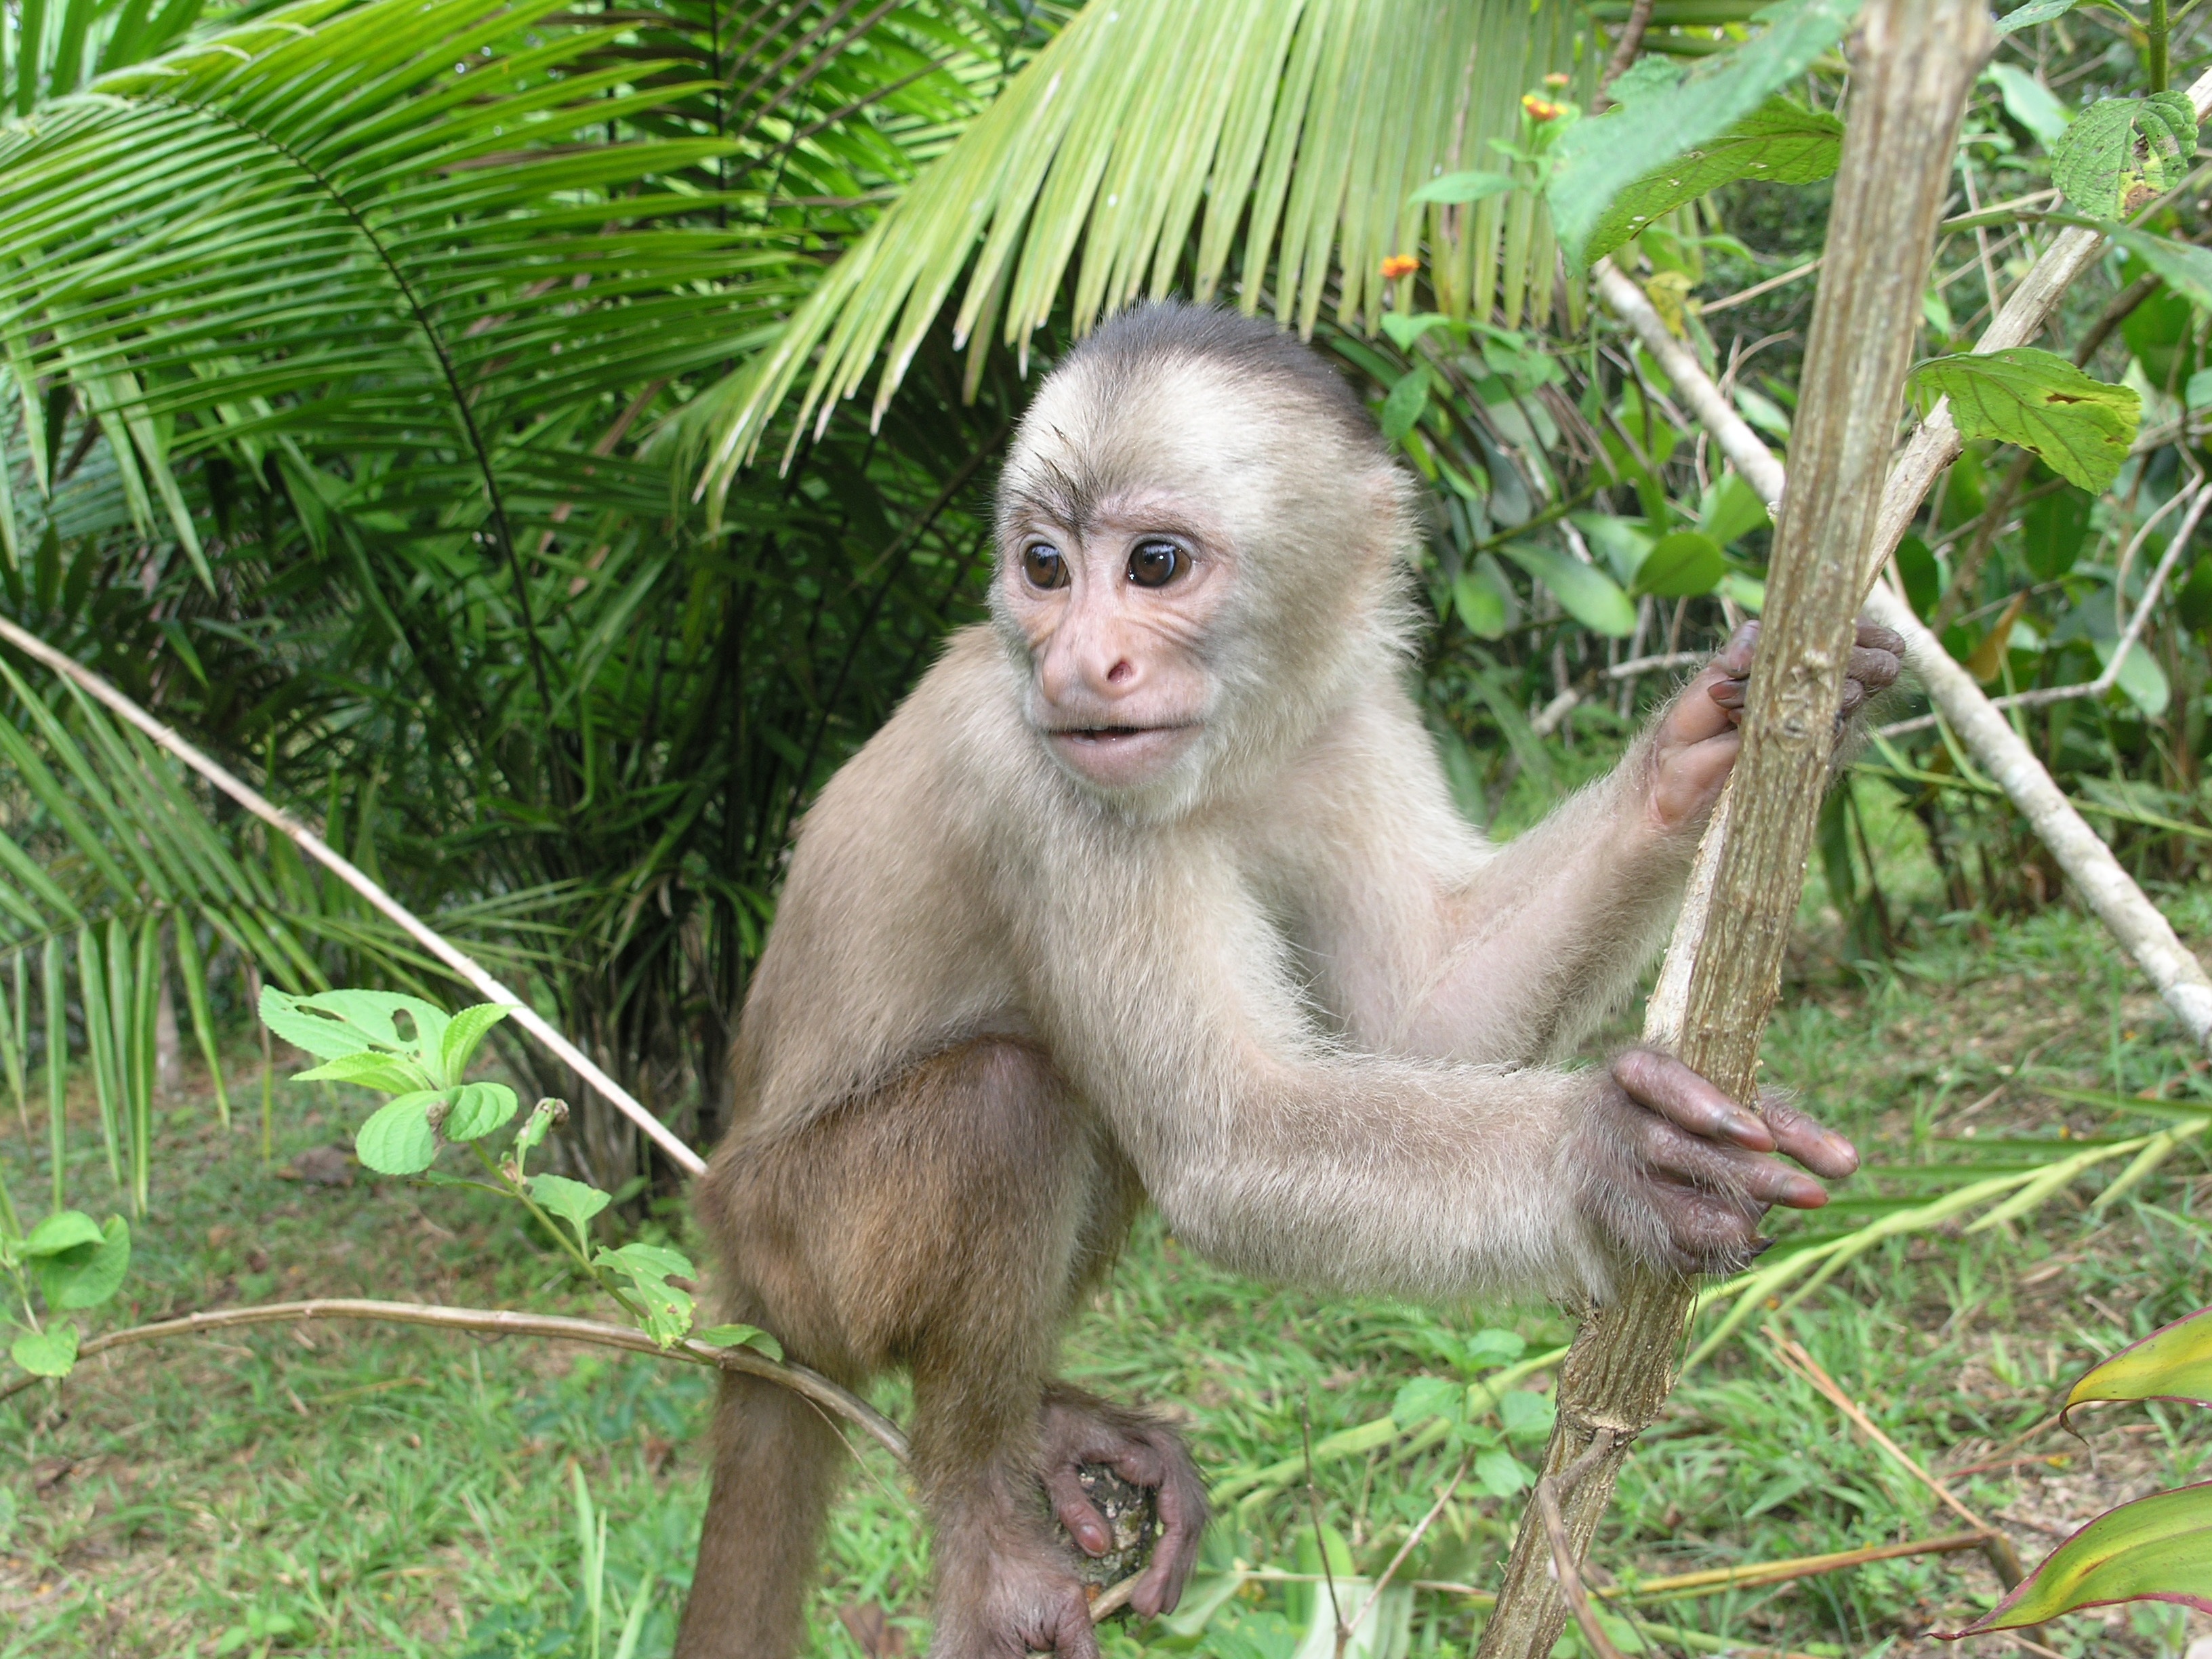
tree, nature, looking, wildlife, wild, jungle, tropical, mammal, monkey, fauna, primate, rainforest, vertebrate, exotic, amazon, macaque, old world monkey, spider monkey, capuchin monkey, new world monkey, tufted capuchin, white headed capuchin